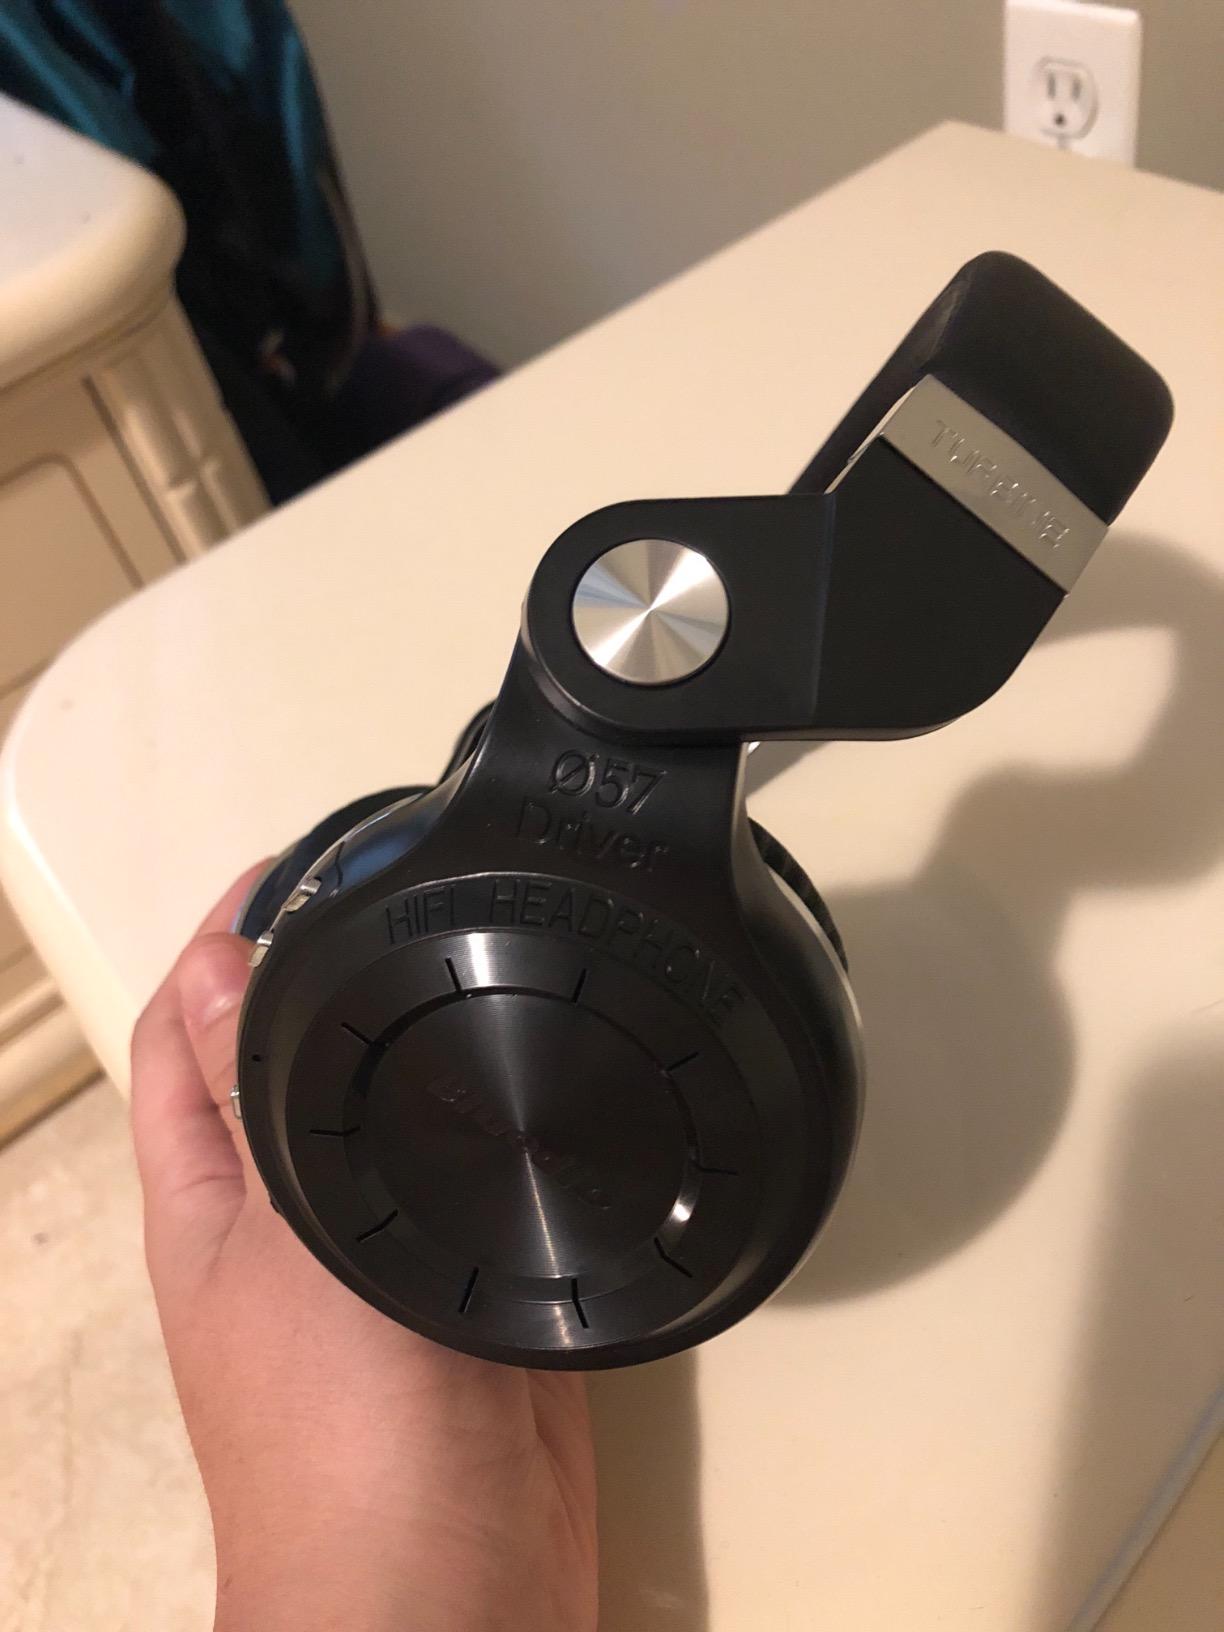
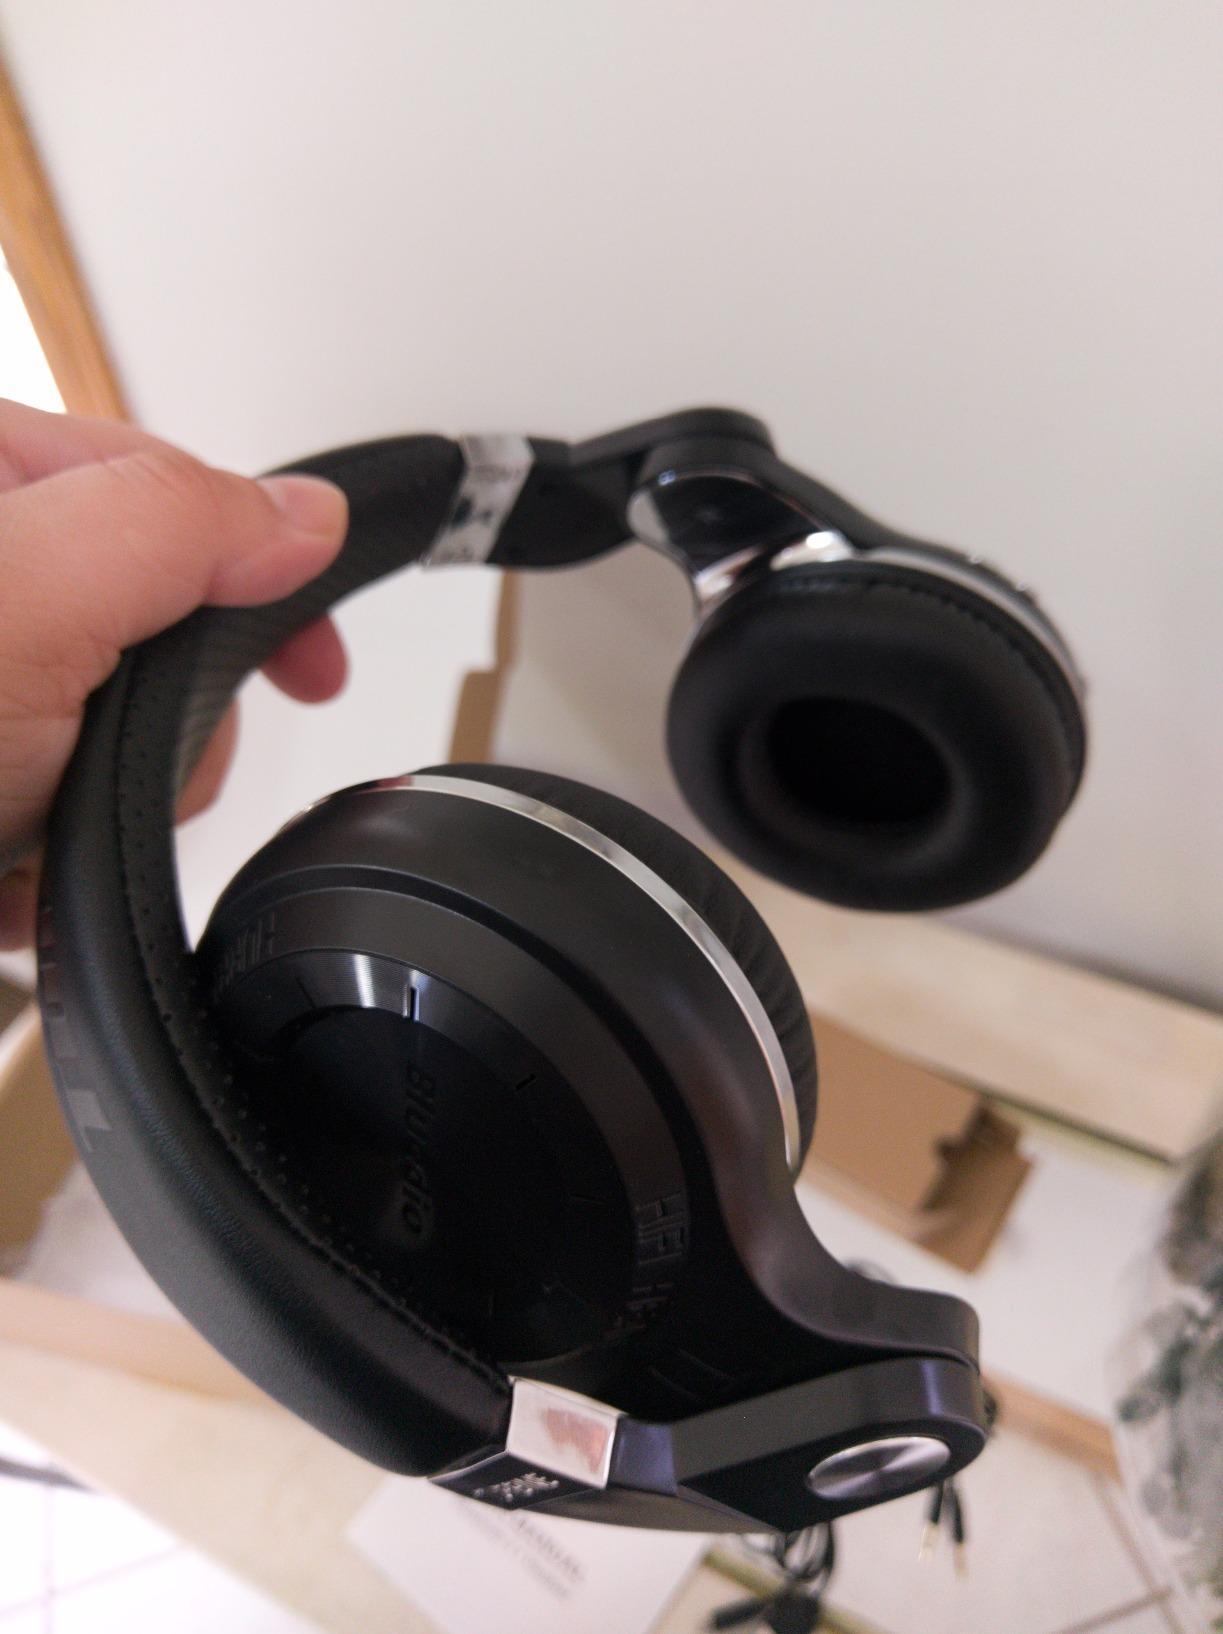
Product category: headphones
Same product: yes